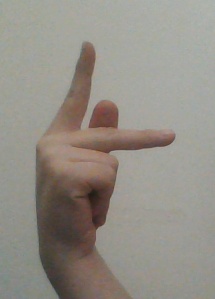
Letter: dha